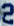
Number: 2